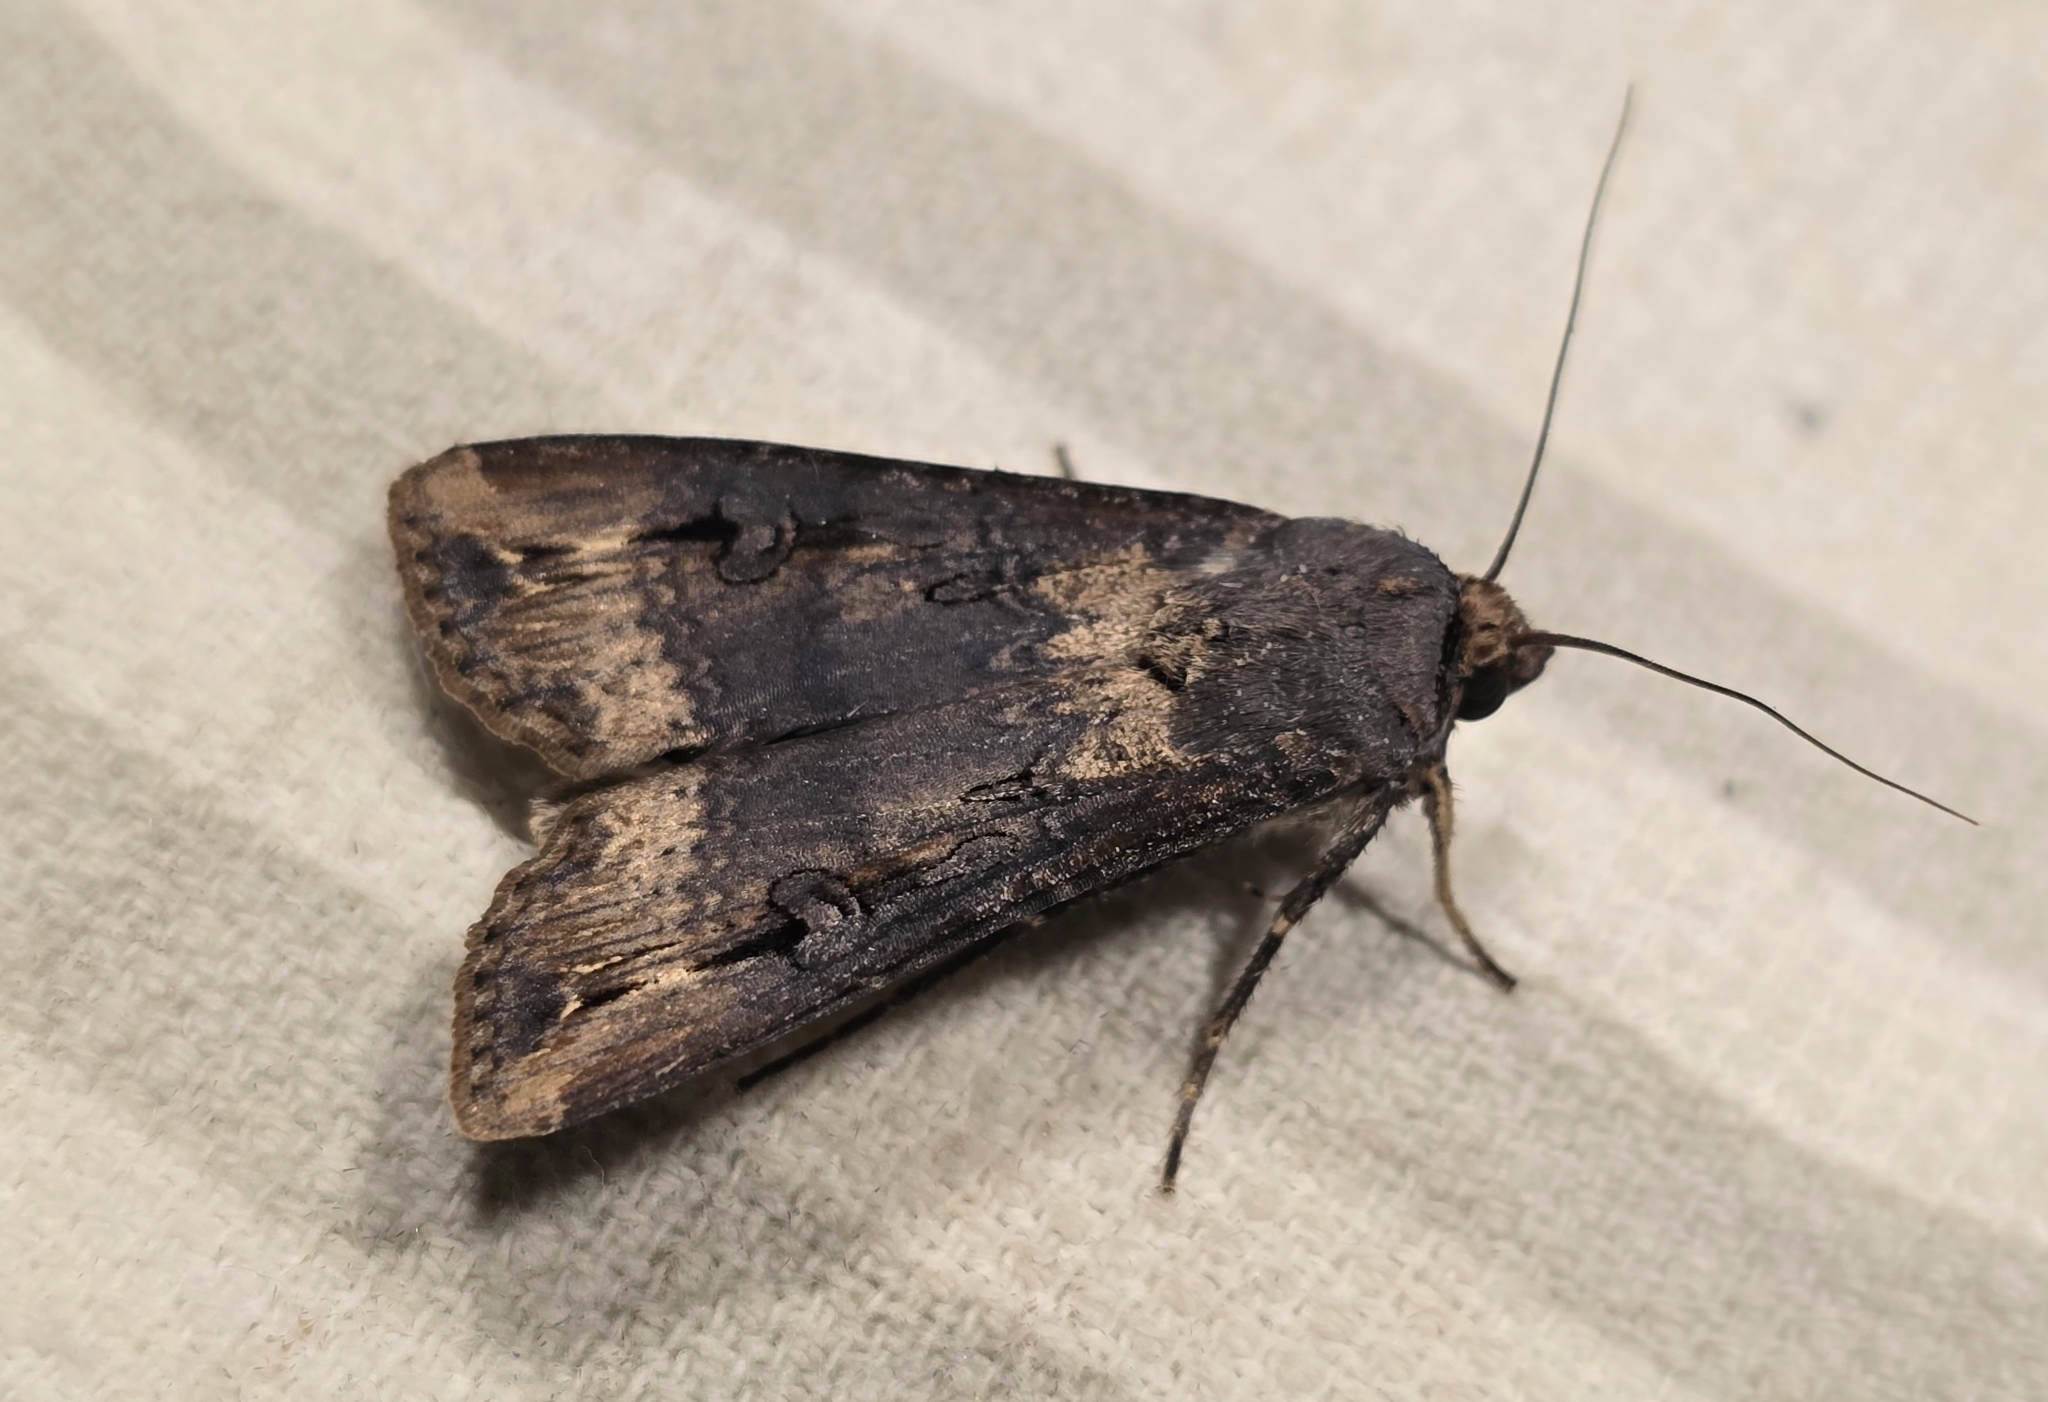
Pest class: cutworms